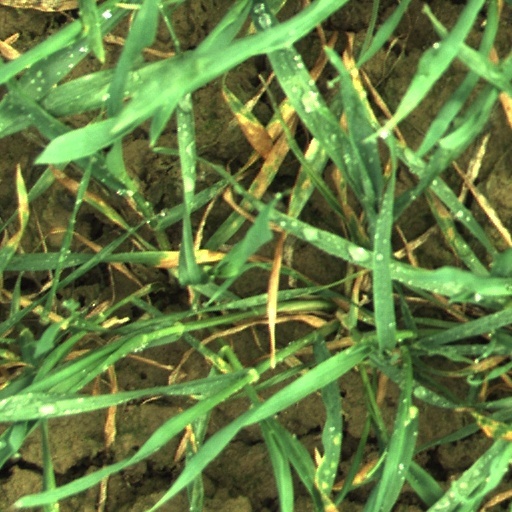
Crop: wheat